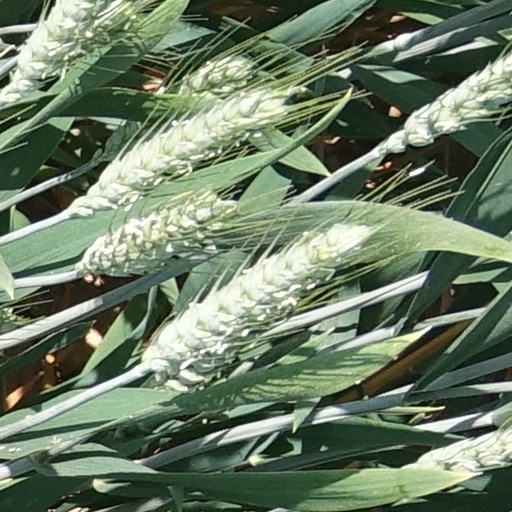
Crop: wheat